Society of Abidance in Truth

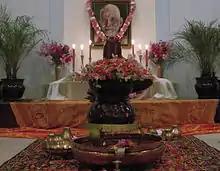
Siva Lingam and Sri Ramana Maharshi after puja during 2012 Self-Knowledge Retreat at SAT Temple

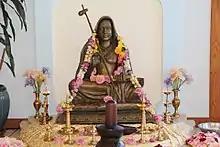
Murti of Adi Sankara at the SAT Temple

The Society of Abidance in Truth has published English translations of works such as the "Ribhu Gita", an essential and classic work of Advaita Vedanta. The translation has since then been re-published by Sri Ramanasramam (Tiruvannamalai, India) and translated into Hindi, Italian, Korean, and German. Below is the list of their current publications: